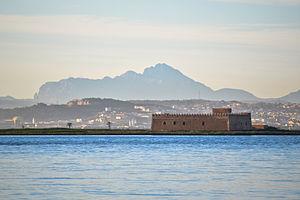
Fort espagnol, Chikly This is a photo of the protected monument identified by the ID 11-62 in Tunisia.
Chikly, Chikli ou Chekly est un îlot situé dans la partie nord du lac de Tunis, connu pour abriter un fort romain puis espagnol. Il est relié au cordon littoral par une chaussée de 8,5 kilomètres partant du déversoir du lac, entre Le Kram et La Goulette, et orientée est-ouest.